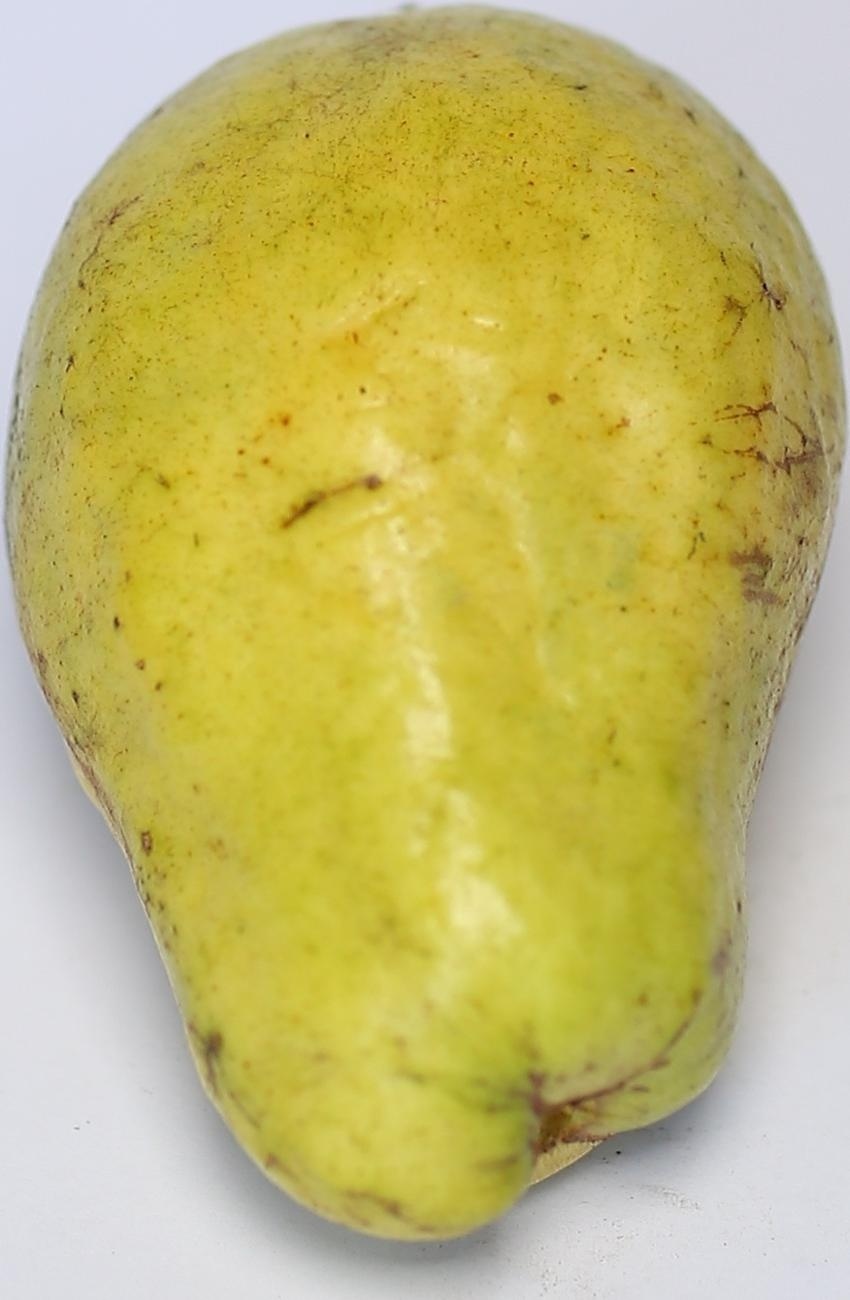
Maturity: mature-green
Variety: thadhrami